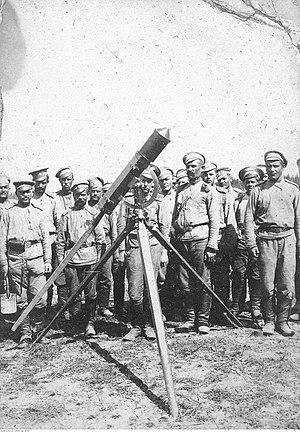
La bataille de Rovno ou de Rivne est une opération de la Première Guerre mondiale sur le front de l'Est, survenue pendant l'automne 1915 dans le secteur de Rivne, à la frontière de la Galicie austro-hongroise et de la Volhynie russe, en Ukraine actuelle. Elle oppose l'Autriche-Hongrie, soutenue par l'Empire allemand, à l'Empire russe. L'offensive de l'armée austro-hongroise, qui cherche à exploiter ses succès de l'été 1915, se heurte à une forte contre-attaque de l'armée russe et elle n'est sauvée de la déroute que par l'intervention de renforts de l'armée allemande.